Thiyagu (film)

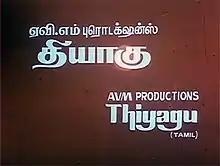
Title card

Thiyagu is a 1990 Indian Tamil-language drama film directed by S. P. Muthuraman and written by Sivasankari. Produced by AVM Productions, it is based on the TV series "Oru Manithanin Kathai", itself based on Sivasankari's novel by the same name. The film stars Raghuvaran, reprising his role from the series. It was released on 5 October 1990, and failed commercially.